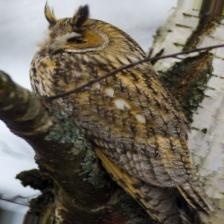
Species: LONG-EARED OWL
Scientific name: ASIO OTUS
ImageNet parent category: great_grey_owl